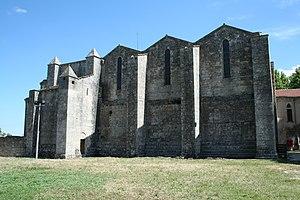
Pignan (Hérault) - façade nord de l'église de l'abbaye du Vignogoul.
L'abbaye de Vignogoul est une ancienne abbaye cistercienne située dans la commune de Pignan dans le département de l'Hérault. Elle fut d'abord appelée abbaye Notre-Dame puis abbaye Sainte-Marie-Madeleine de Bon-Lieu de Vignogoul.